Anthem of a Teenage Prophet

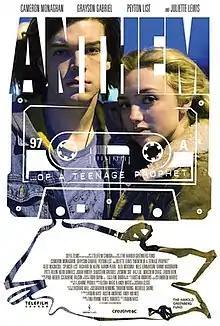
Poster

Anthem of a Teenage Prophet is a 2018 Canadian drama film directed by Robin Hays and starring Cameron Monaghan, Peyton List and Juliette Lewis. It is based on Joanne Proulx's young adult novel of the same name. It is also Hays' feature directorial debut. The film premiered at the 2018 Vancouver International Film Festival.